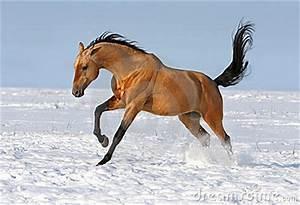
horse